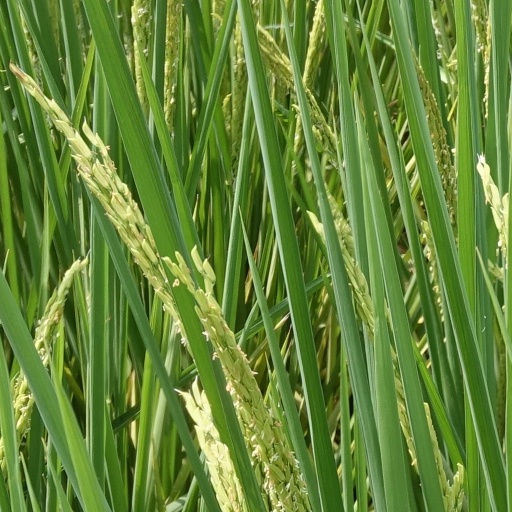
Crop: rice